First day on the Somme

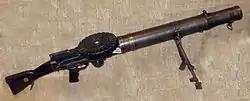

In 1915, British tactical thinking had been based on the experience of its Western Front battles, particularly the Battle of Loos in September and the study of French and German experience in translated manuals and pamphlets. British planners knew the importance of organised artillery firepower and the integration of types of weapons and equipment. Creeping barrages, smoke screens and cloud gas discharges were to be used along with aircraft, Stokes mortars (a light trench mortar), Lewis guns (a light machine-gun) and elaborate signals systems to counter the chronic lack of communication, once infantry advanced beyond their telephone system when they attacked. Troops were to advance in a succession of lines grouped into waves, followed by parties to consolidate captured ground or pass through the leading troops and continue the advance.